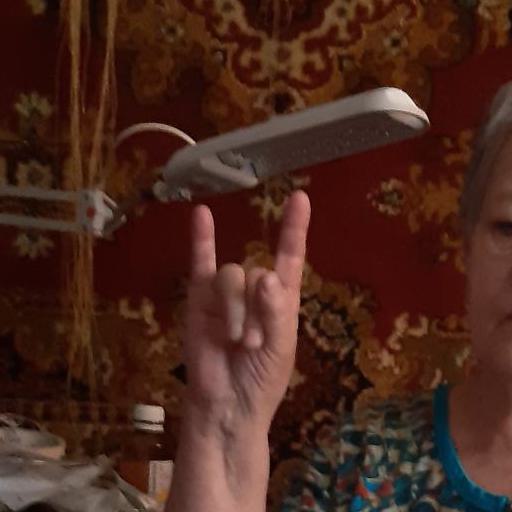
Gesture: rock